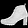
Label: Ankle boot